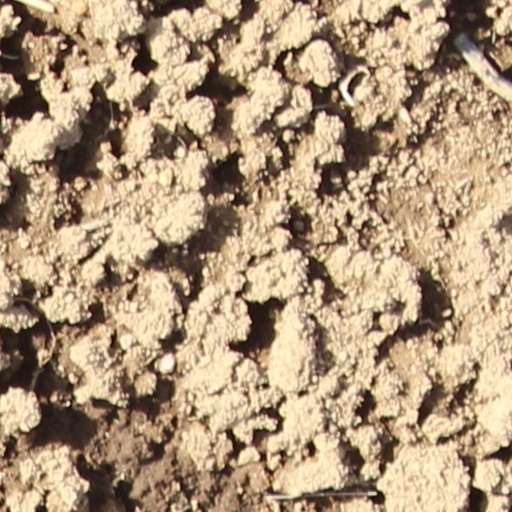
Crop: wheat